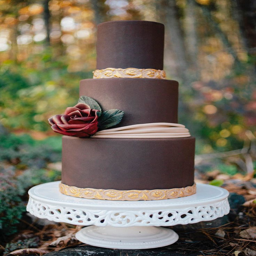
rich fondant that actually tastes good is easier to make than you think !